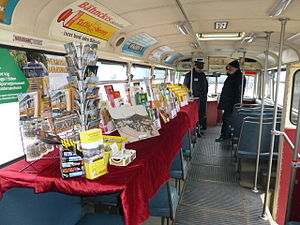
Sporvejshistorisk Selskab / Udgivelser
Mobil salgsbod i en af Sporvejsmuseets busser.
Sporvejshistorisk Selskab er en dansk forening, der blev stiftet den 8. februar 1965. Foreningen har til formål at samle mennesker, der interesserer sig for kollektiv bytrafik og at udbrede kendskabet til den. Som navnet antyder fokuseres der især på sporvogne, men også busser fylder en del. Foreningen er erklæret upolitisk.